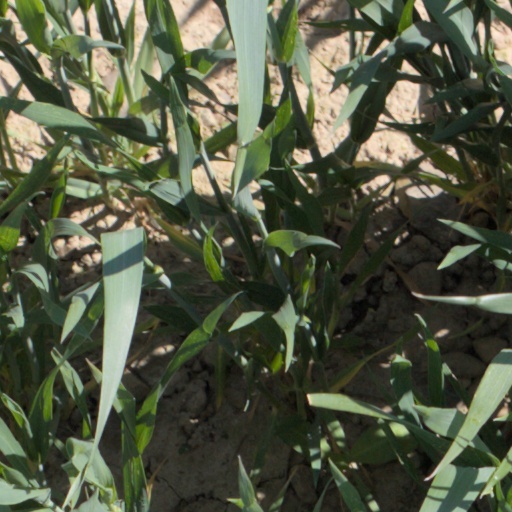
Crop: wheat